William Gibbs (businessman)

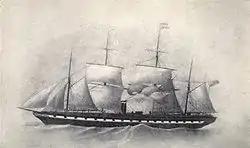
SS "Great Britain" in 1853, after her refit to four masts

Antony had taken a share in his uncle's shipping business, which on George Snr's death was renamed Gibbs, Bright & Co. of Bristol and Liverpool, with partners George Gibbs Jnr (managing), William Gibbs and Robert Bright. The firm acted as the shipping agent for various companies, including the "Great Western Steam Shipping Company", whose fleet included Isambard Kingdom Brunel's . After she ran aground west of Ireland, the firm acquired her and fully refitted her, running her for the next 30+ years on the Anglo-Australian run as an emigrant liner. In 1882 "Great Britain" was converted into a sailing ship to transport bulk coal, but after a fire on board in 1886 she was found on arrival at Port Stanley in the Falkland Islands to be damaged beyond repair. She was sold to the Falkland Islands Company and used, afloat, as a storage hulk (coal bunker) until 1937, when she was towed to Sparrow Cove, scuttled and abandoned.